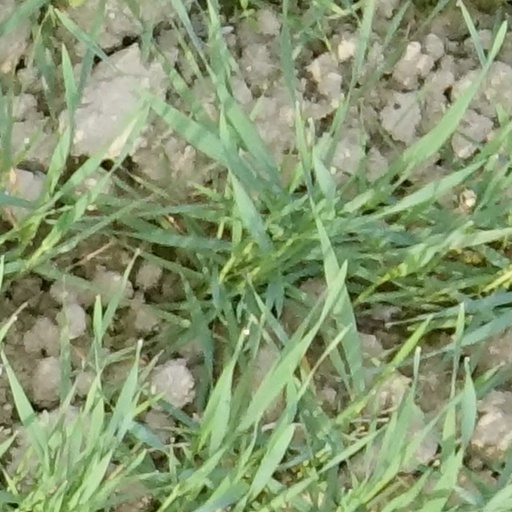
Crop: wheat